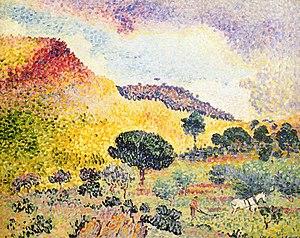
Le massif des Maures est une petite chaîne de montagne du sud de la France, située dans le département du Var, entre Hyères et Fréjus. Son point culminant, le signal de la Sauvette, atteint 776 m.